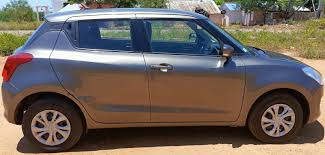
Label: noambulance